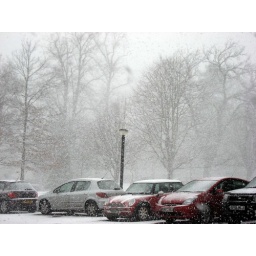
The roads went from black to white in minutes. Great!